Sugar Street (novel)

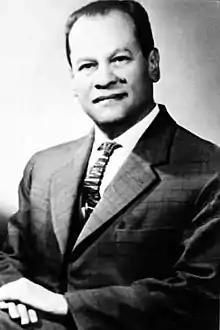
Author Naguib Mahfouz in the 1960s

The novel is set in the period between 1935 and into World War II. World and even national politics are in the background, including the rise of Egyptian nationalism in the 1930s and the official neutrality of Egypt during the war, though certain events in the novel are punctuated by history, such as the illness and death of Amina, the family's matriarch, during which a bombing raid takes place. Like the earlier novels, its location is the Gamaliya district of Cairo, Mahfouz's home district.